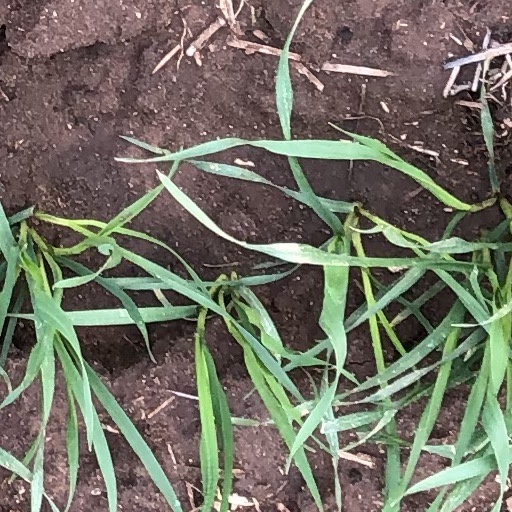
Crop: wheat